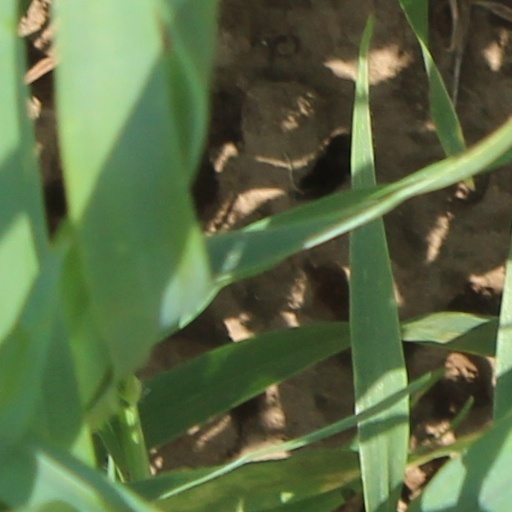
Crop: wheat